Walter Ball (cartoonist)

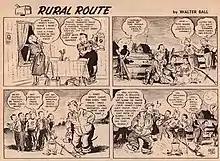
1958 episode of Ball's "Rural Route" strip

Walter George Ball (7 April 1911 18 February 1995) was a Canadian cartoonist. Ball was noted for the comic strip feature "Rural Route", which became a familiar fixture in the "Star Weekly" between 1956 until the publication's demise in 1968. He was born in Essa, Ontario.